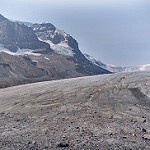
Scene: Outdoor